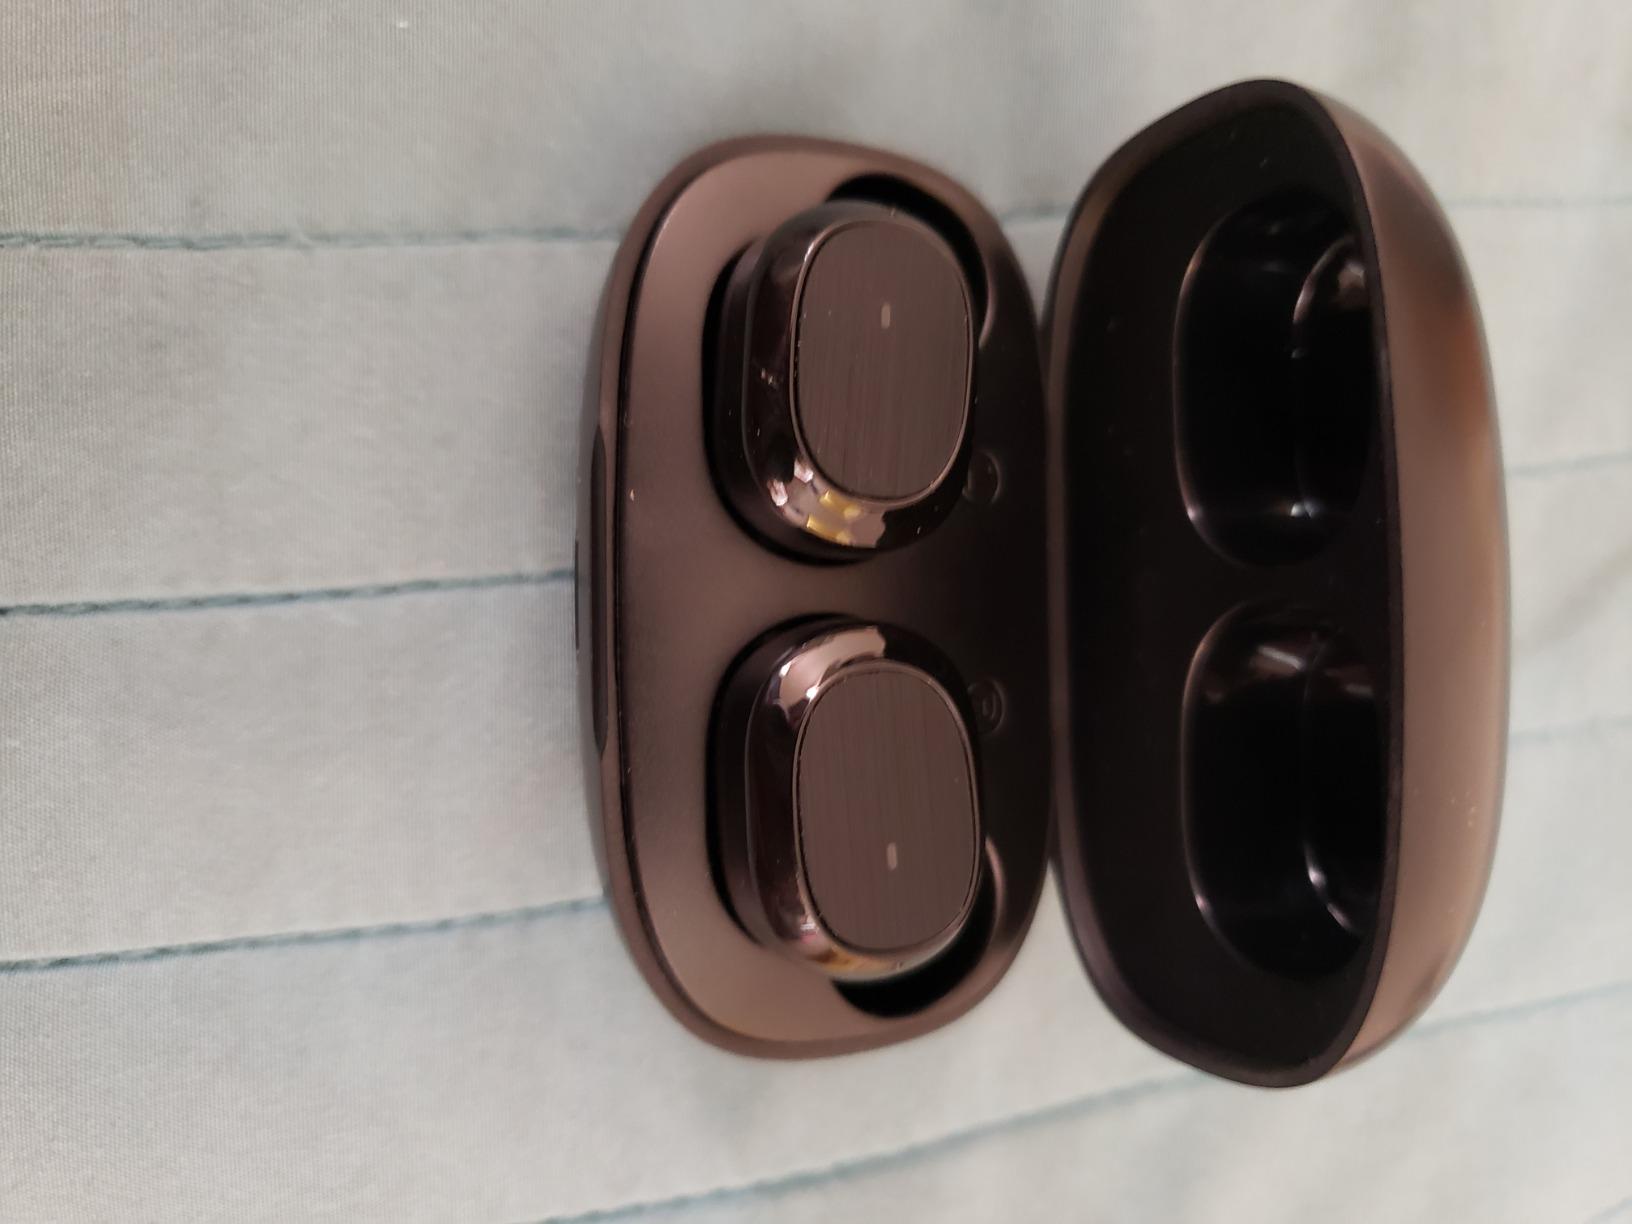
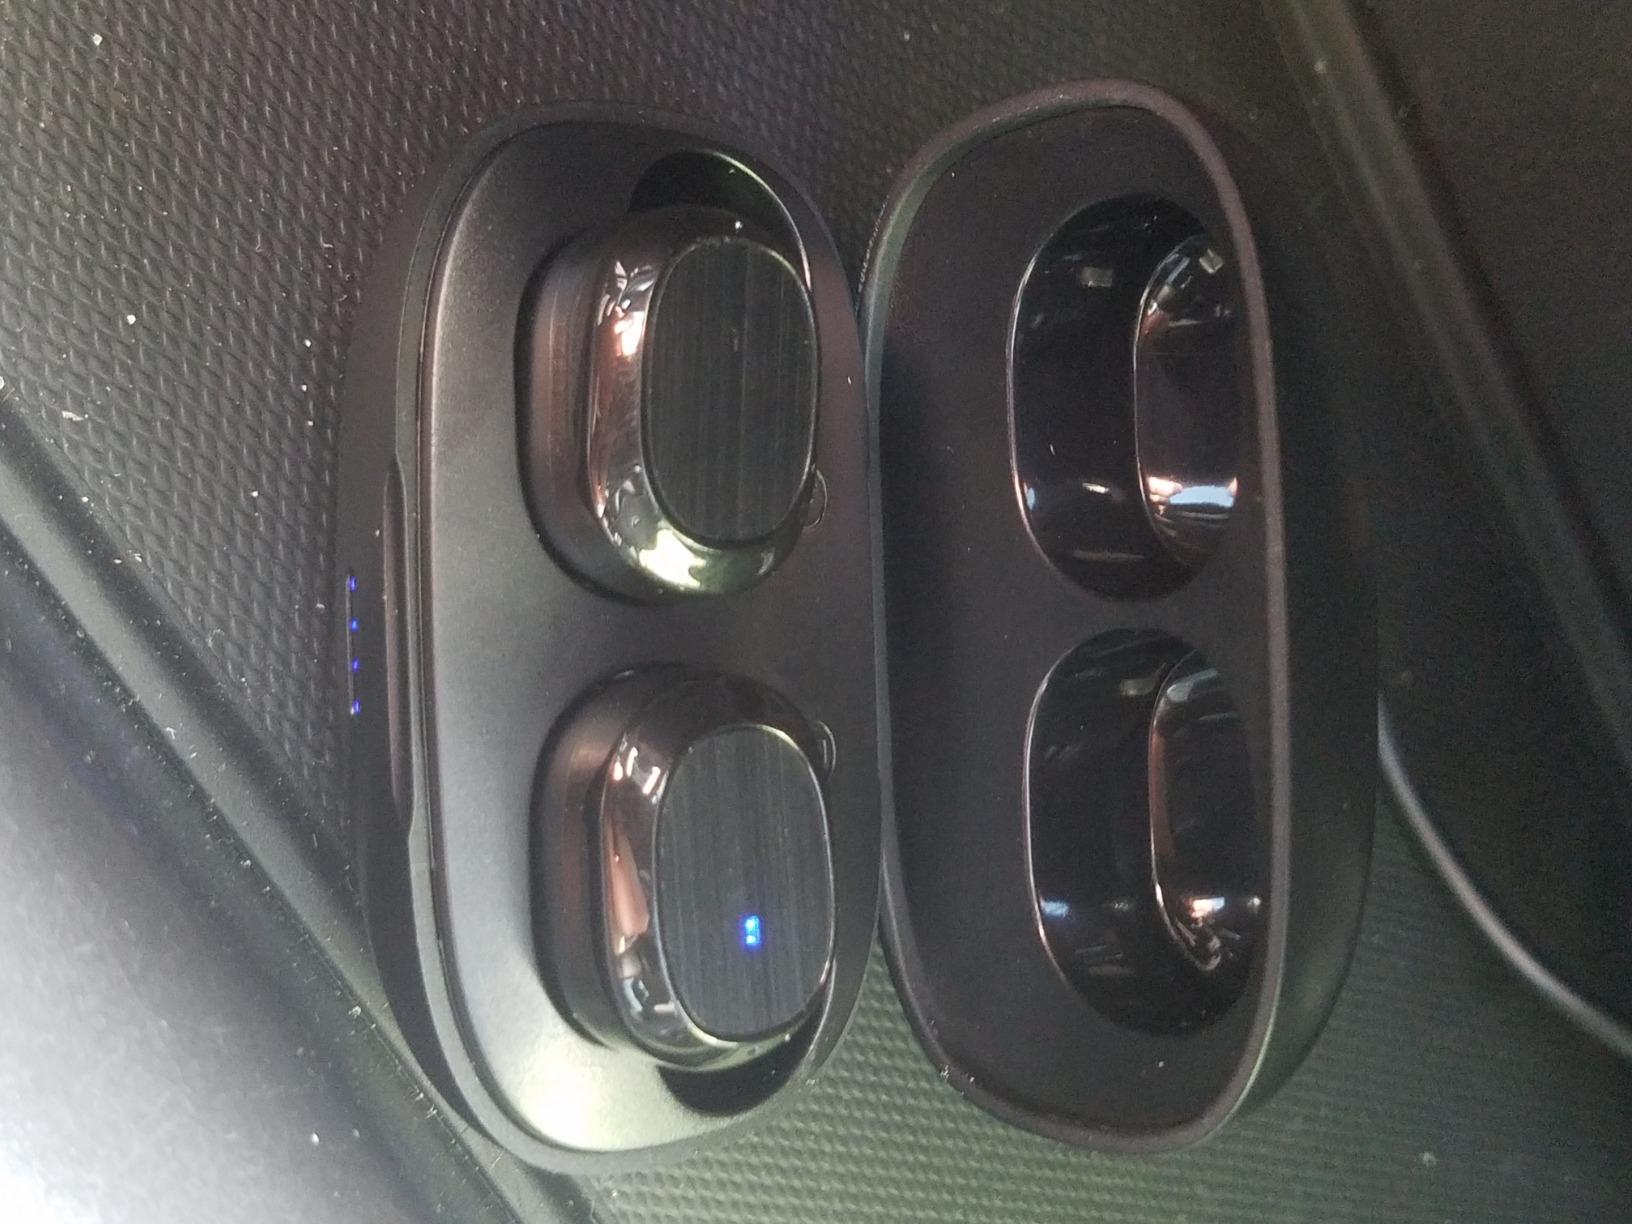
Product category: earbuds
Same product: yes